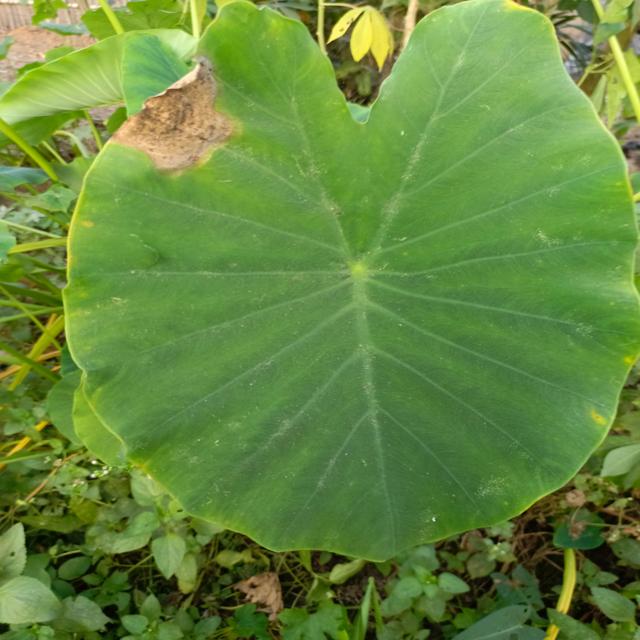
Label: Mid_Blight